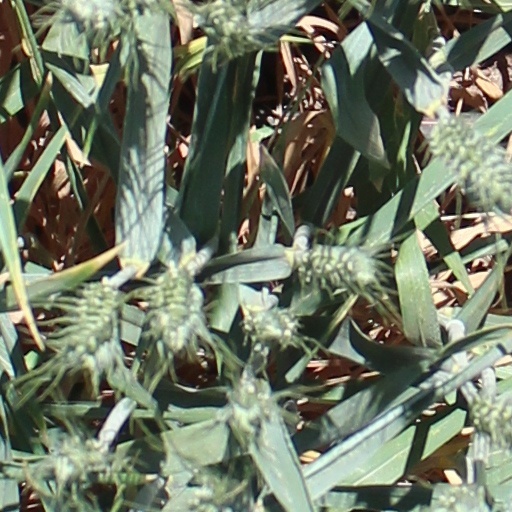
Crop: wheat